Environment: lab
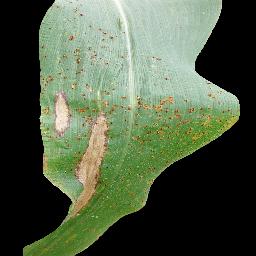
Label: common_rust